Środa Wielkopolska

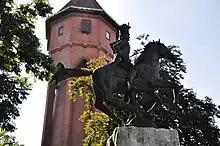
Jan Henryk Dąbrowski monument with a historic water tower in the background

A stronghold existed at the site in the Middle Ages. The oldest known mention of Środa dates back to 1228. Środa was probably granted town rights in 1261. It was a royal town of the Kingdom of Poland, administratively located in the Kalisz Voivodeship in the Greater Poland Province. In 1402–1413 Polish King Władysław II Jagiełło built a Gothic castle in Środa. In the 15th century Środa was one of the largest towns in Greater Poland, trade and crafts developed, and from 1454 the sejmiks (regional parliaments) of both the Kalisz and Poznań voivodeships were held in the town.